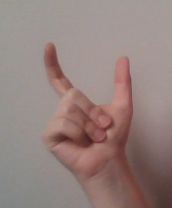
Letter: nun